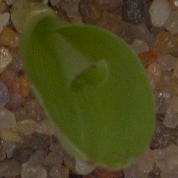
Label: maize